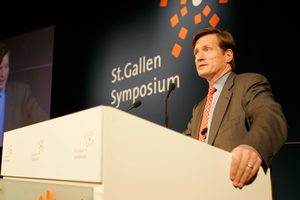
Brady Dougan, fils de cheminot d'origine américaine, était le directeur du Crédit Suisse de mai 2007 à mi 2015.